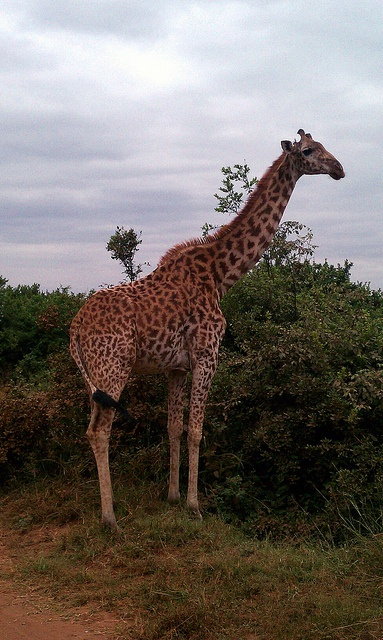
a giraffe standing in the brush looking around
A giraffe standing in the grass near bushes looking.
a giraffe standing next to a bush and looking at somebody
A giraffe stares off into the distance in its natural habitat.
A giraffe stands in grass next to a bush.